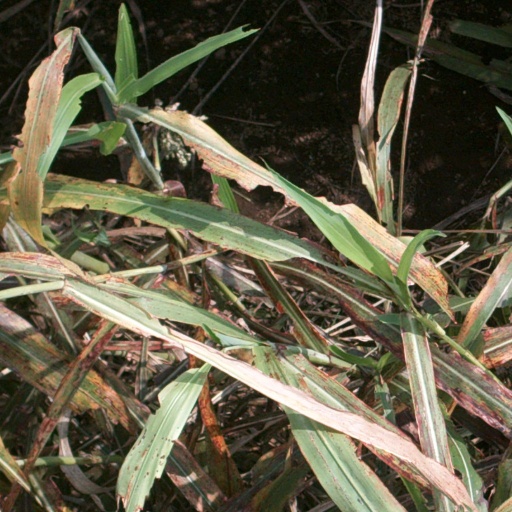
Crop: sorghum